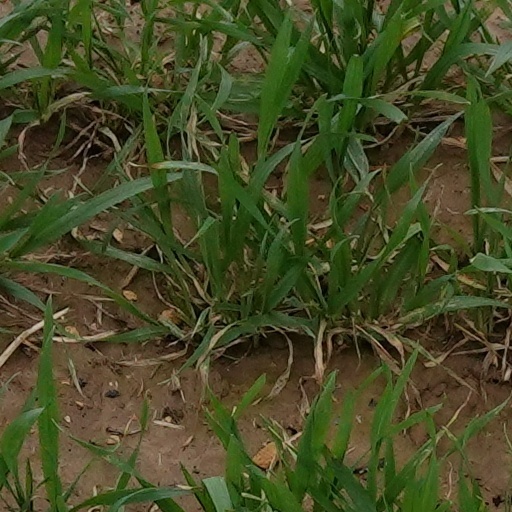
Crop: wheat